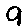
Label: 9